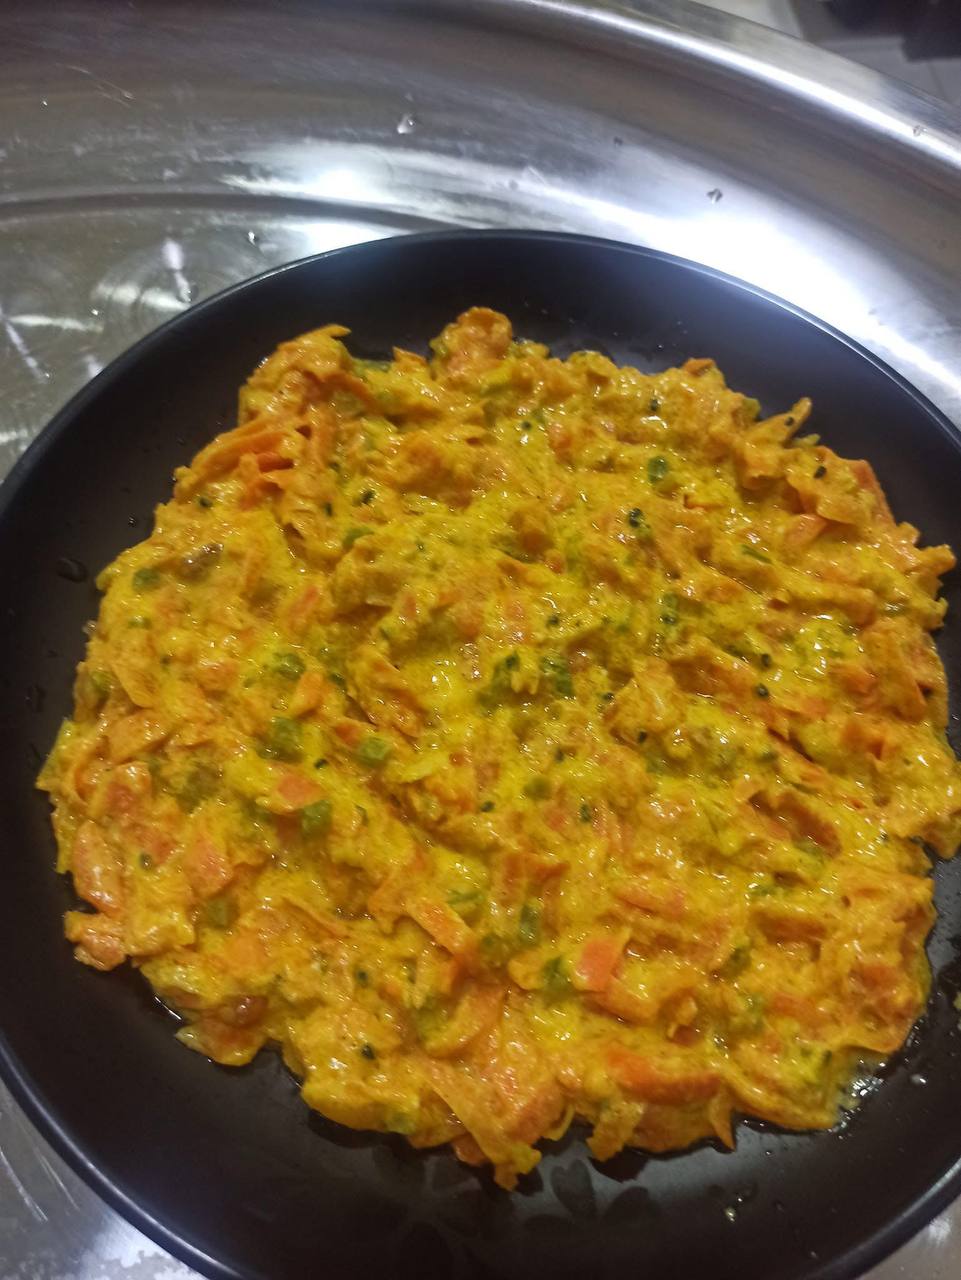
الوصف بالفصحى: طبق سلطة الجزر
الوصف بالعامية السودانية: صحن سلطة جزر
التصنيف: Food & Drinks